Cheesy (video game)

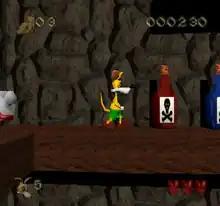
Gameplay of the first level in Cheesy, where a titular character must navigate through the shelves.

"Cheesy" is a platform game with 3D and 2.5D gameplay styles. The player controls the a mouse, who was captured and imprisoned by a mad scientist inside a dark castle. Until alien appear and try to attack him, with the main objective of the game being to escape from the castle by collecting ingredients for a special teleportation spell. While battling against aliens and all sorts of creatures that come in his way.